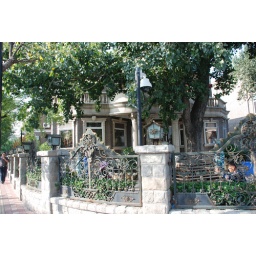
Concession house with 100 year old tree in front yard